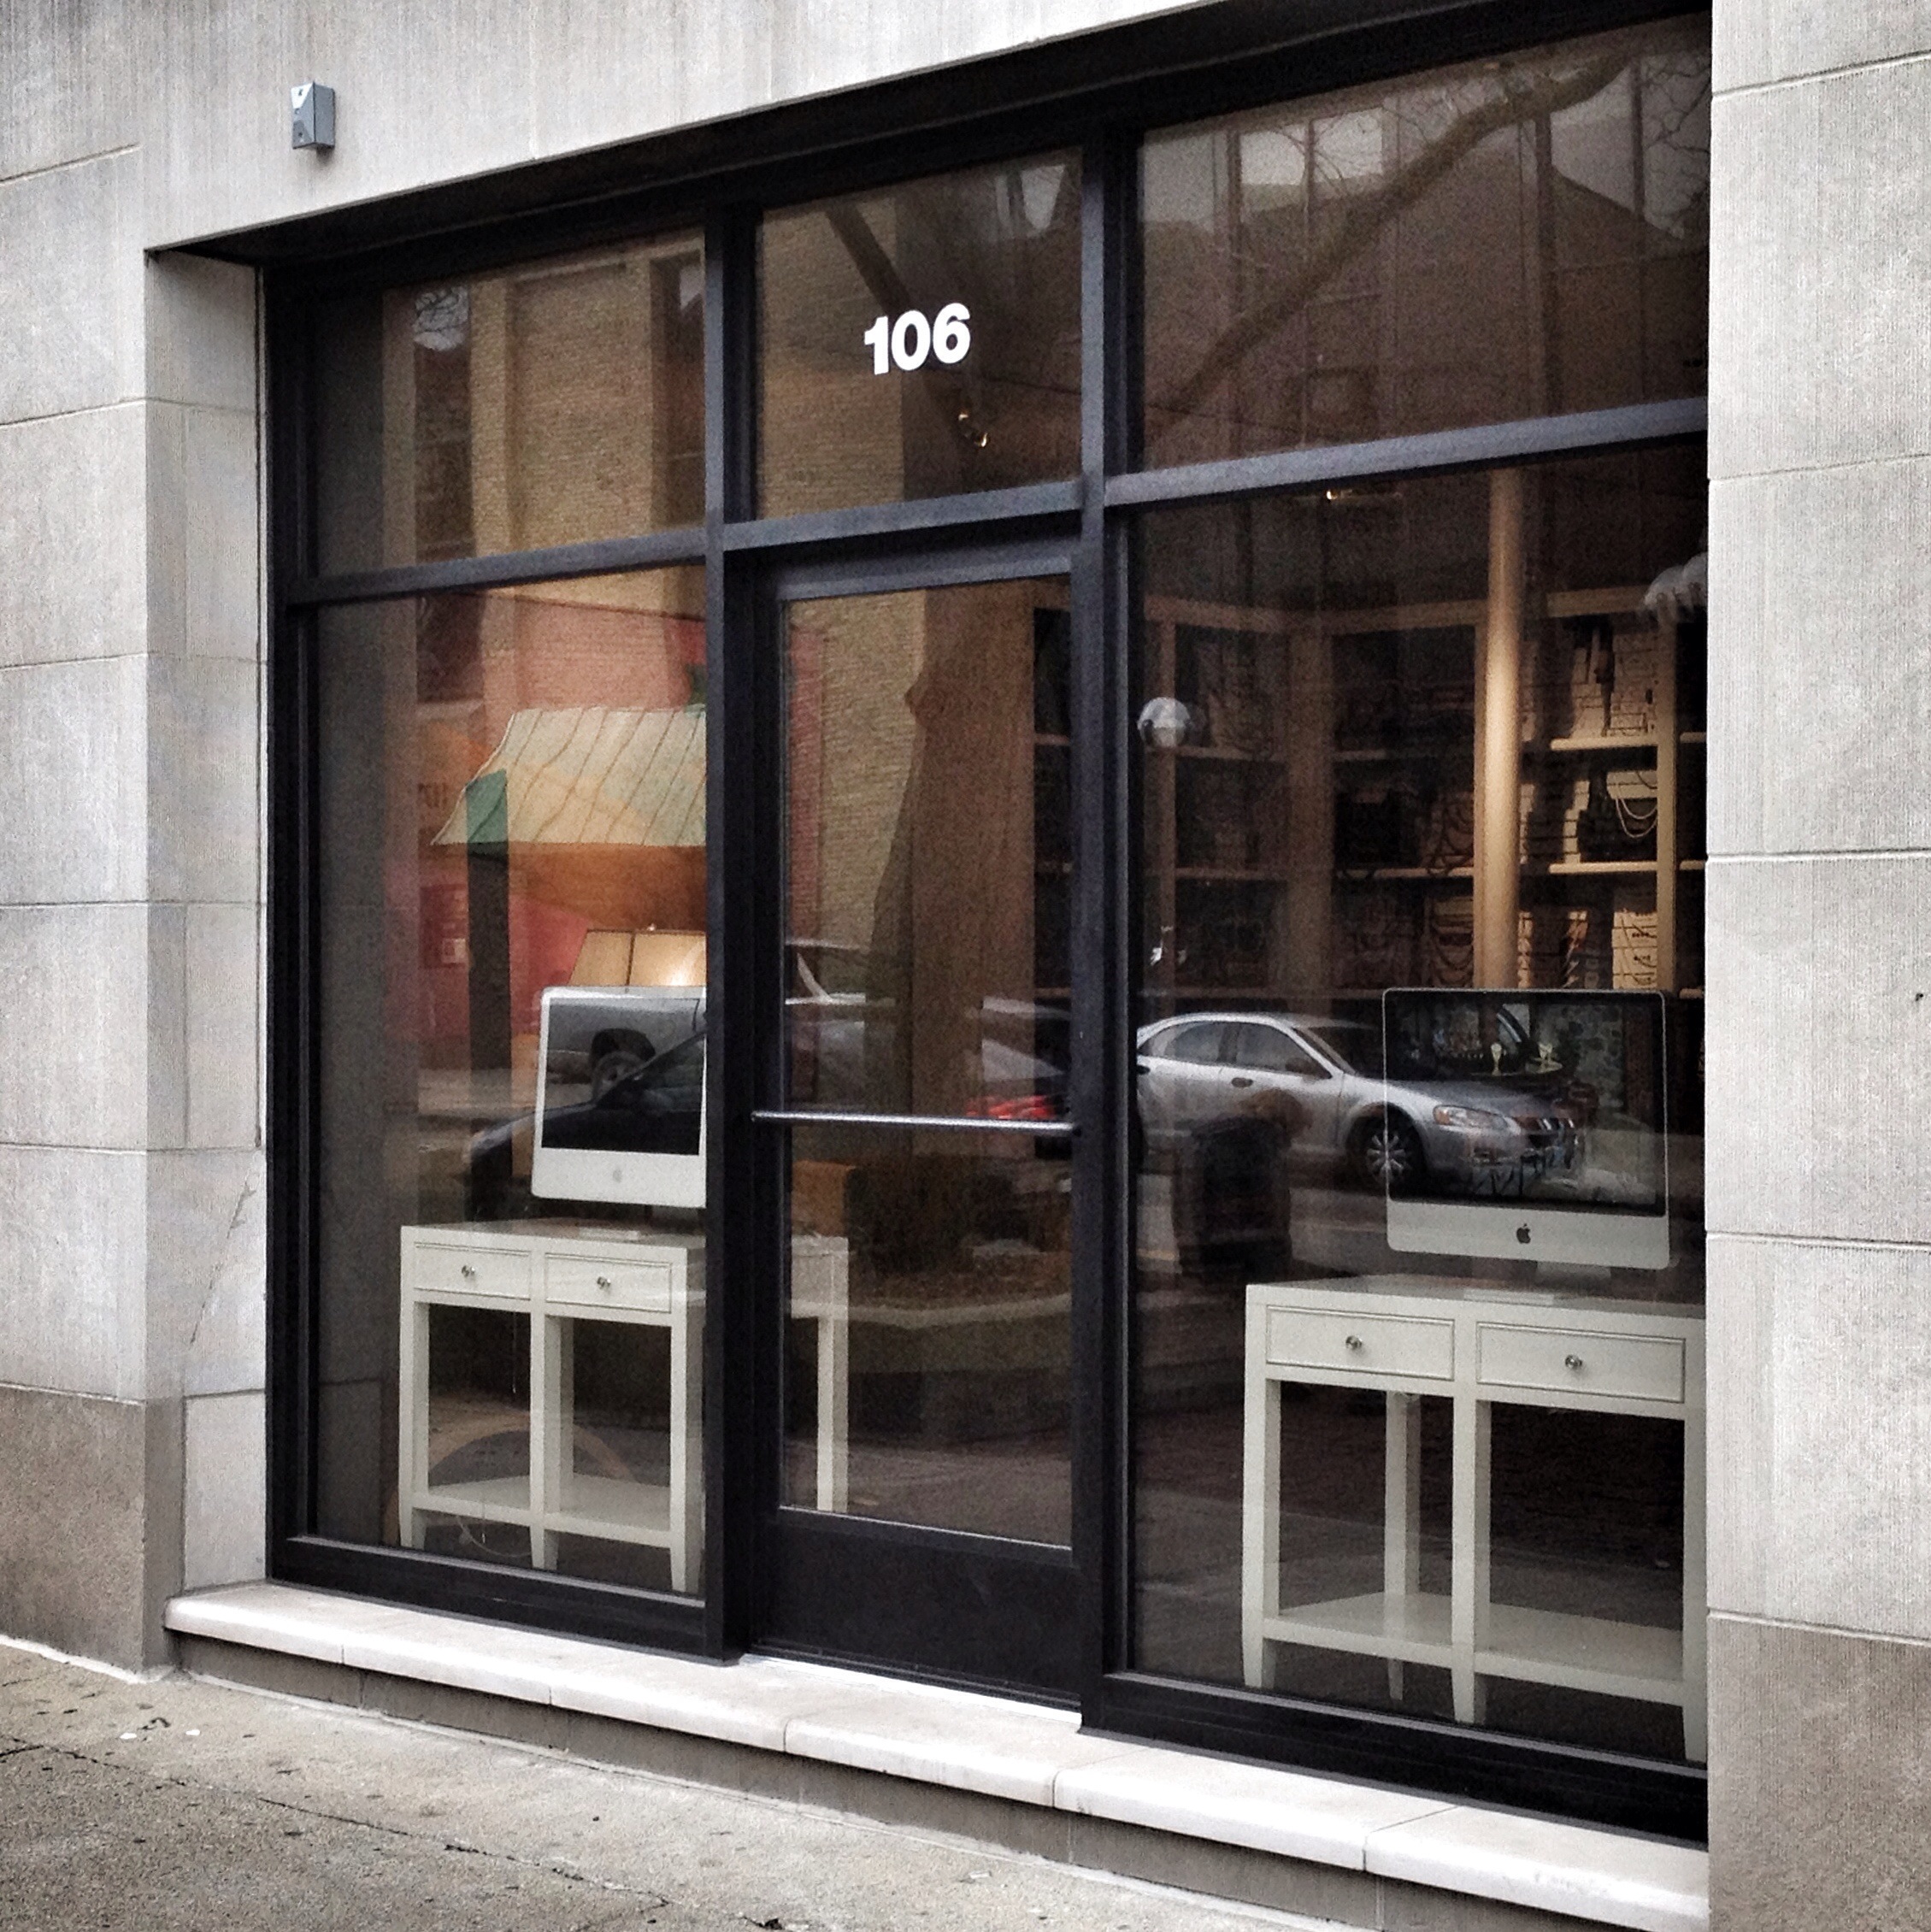
architecture, window, facade, furniture, door, interior design, boutique, design, ds106, 106, retail, display case, display window, window covering, cabinetry